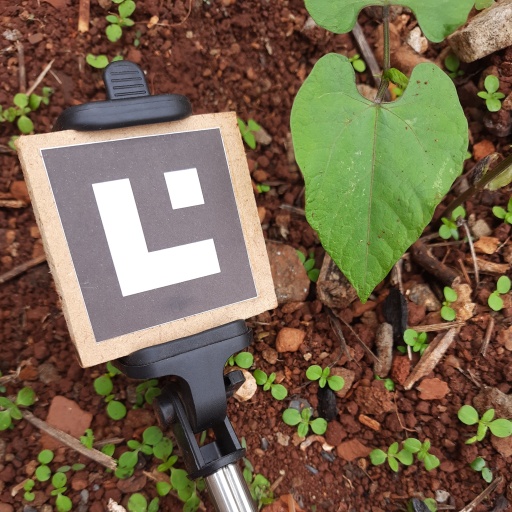
Observations: wavy surface, no eating holes, with soild dust, under cloudy sky